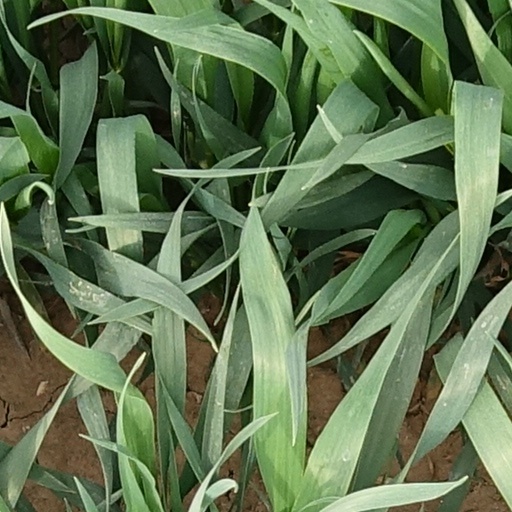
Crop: wheat